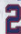
Number: 2